Leonard Arthur Bethell

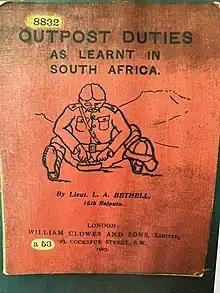
Outpost Duties Learnt in South Africa, L. A. Bethell

Bethell joined the Fairclough Lodge of Freemasons in Mandalay, Burma in 1917.